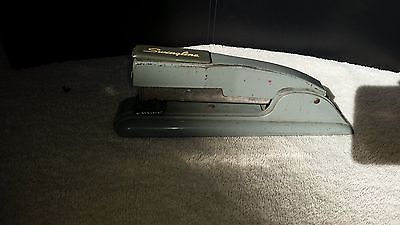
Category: stapler